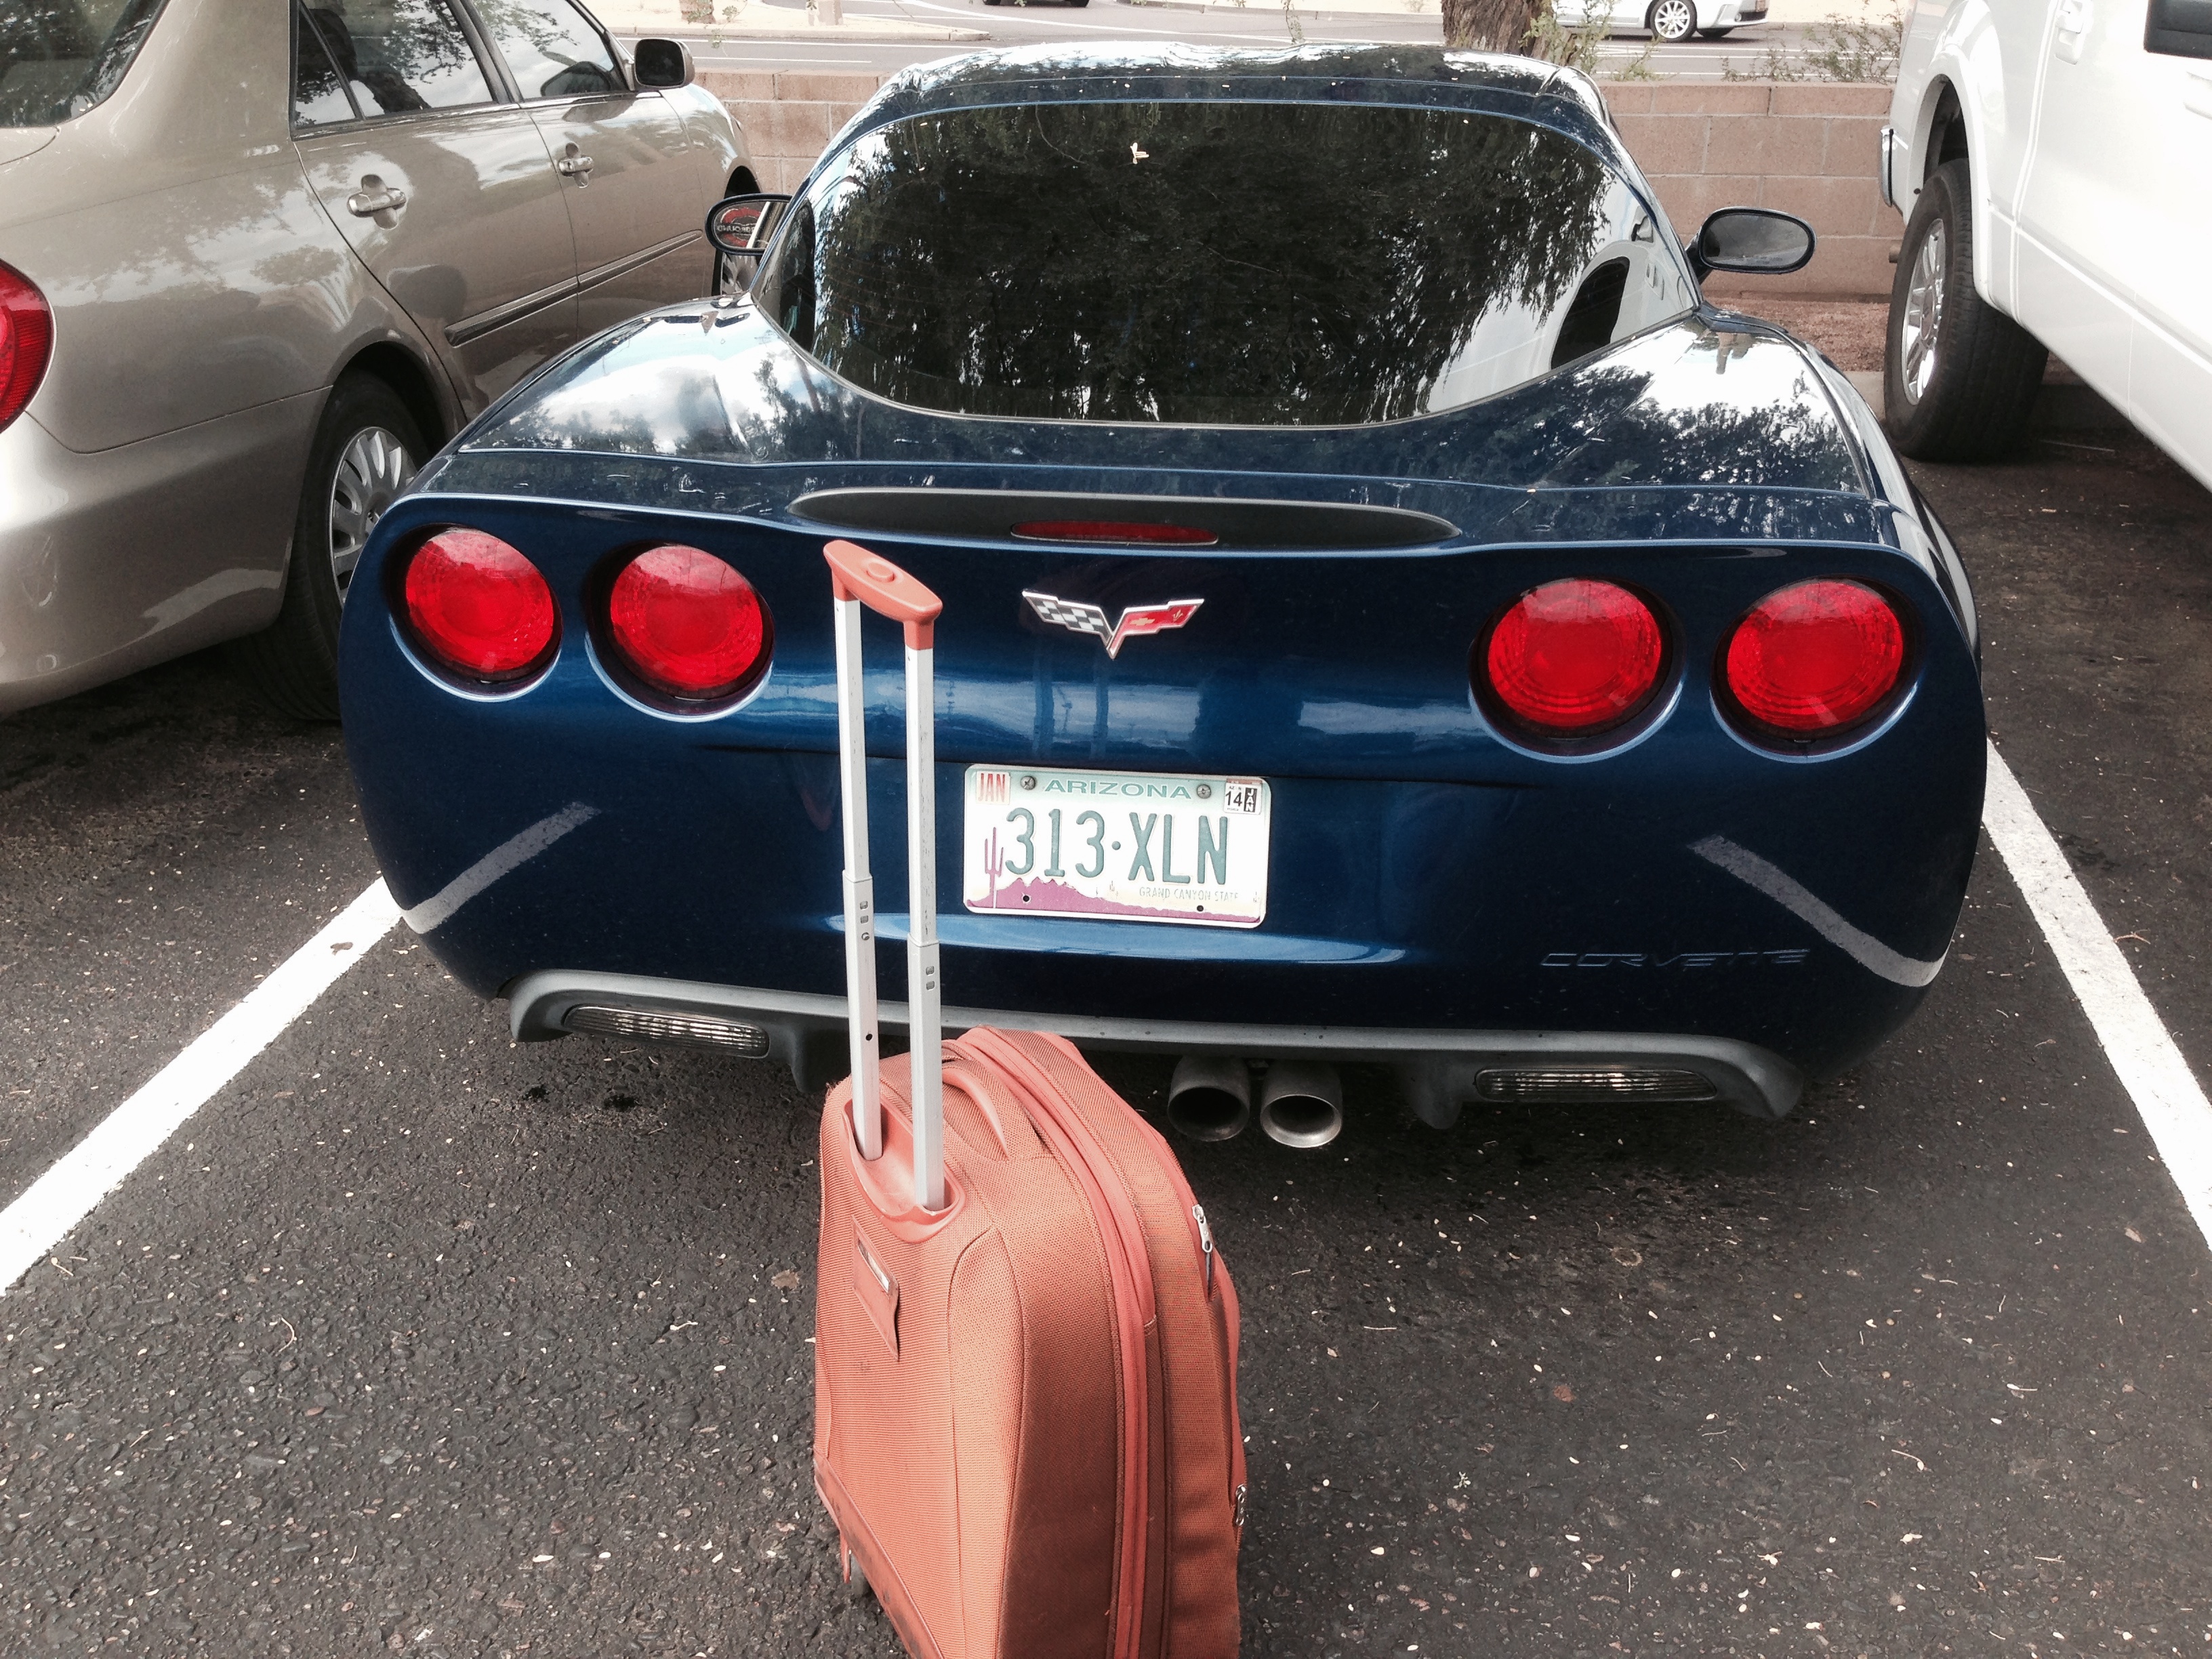
car, vehicle, sports car, bumper, muscle car, race car, supercar, chevrolet, land vehicle, automobile make, automotive exterior, automotive design, chevrolet corvette c6 zr1